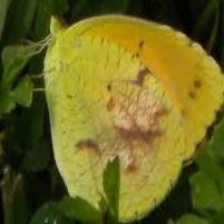
Species: SLEEPY ORANGE
Butterfly family (ImageNet category): sulphur_butterfly